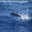
Label: dolphin